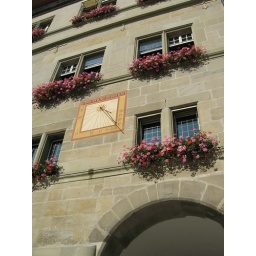
Here is a view of a sundial clock and the typical flowers in the window boxes.